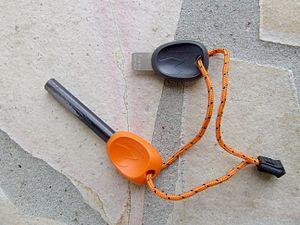
Firesteel de la marque Light My Fire, modèle ""army"""
Une pierre à feu est une barre de ferrocérium produisant une gerbe d'étincelle lorsqu'elle est grattée avec une lame en acier.